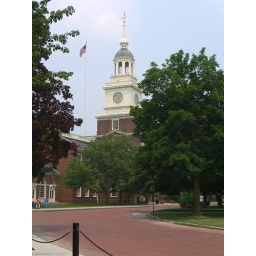
Photo of clock tower over main museum building.